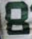
Number: 8